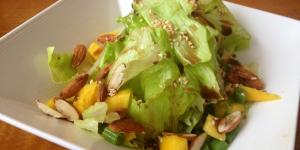
ensalada de lechuga con mango y almendras